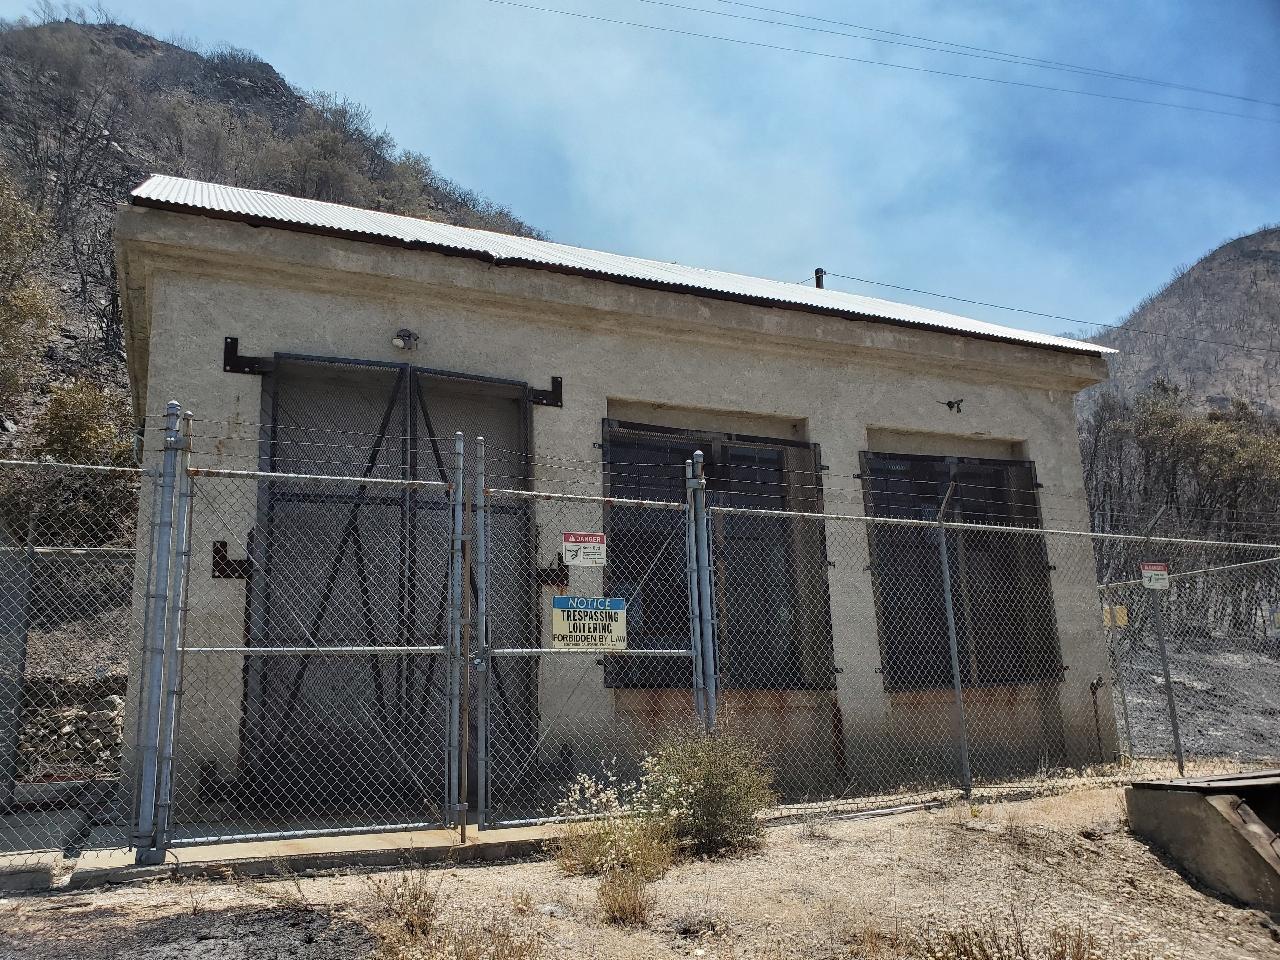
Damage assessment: no_damage